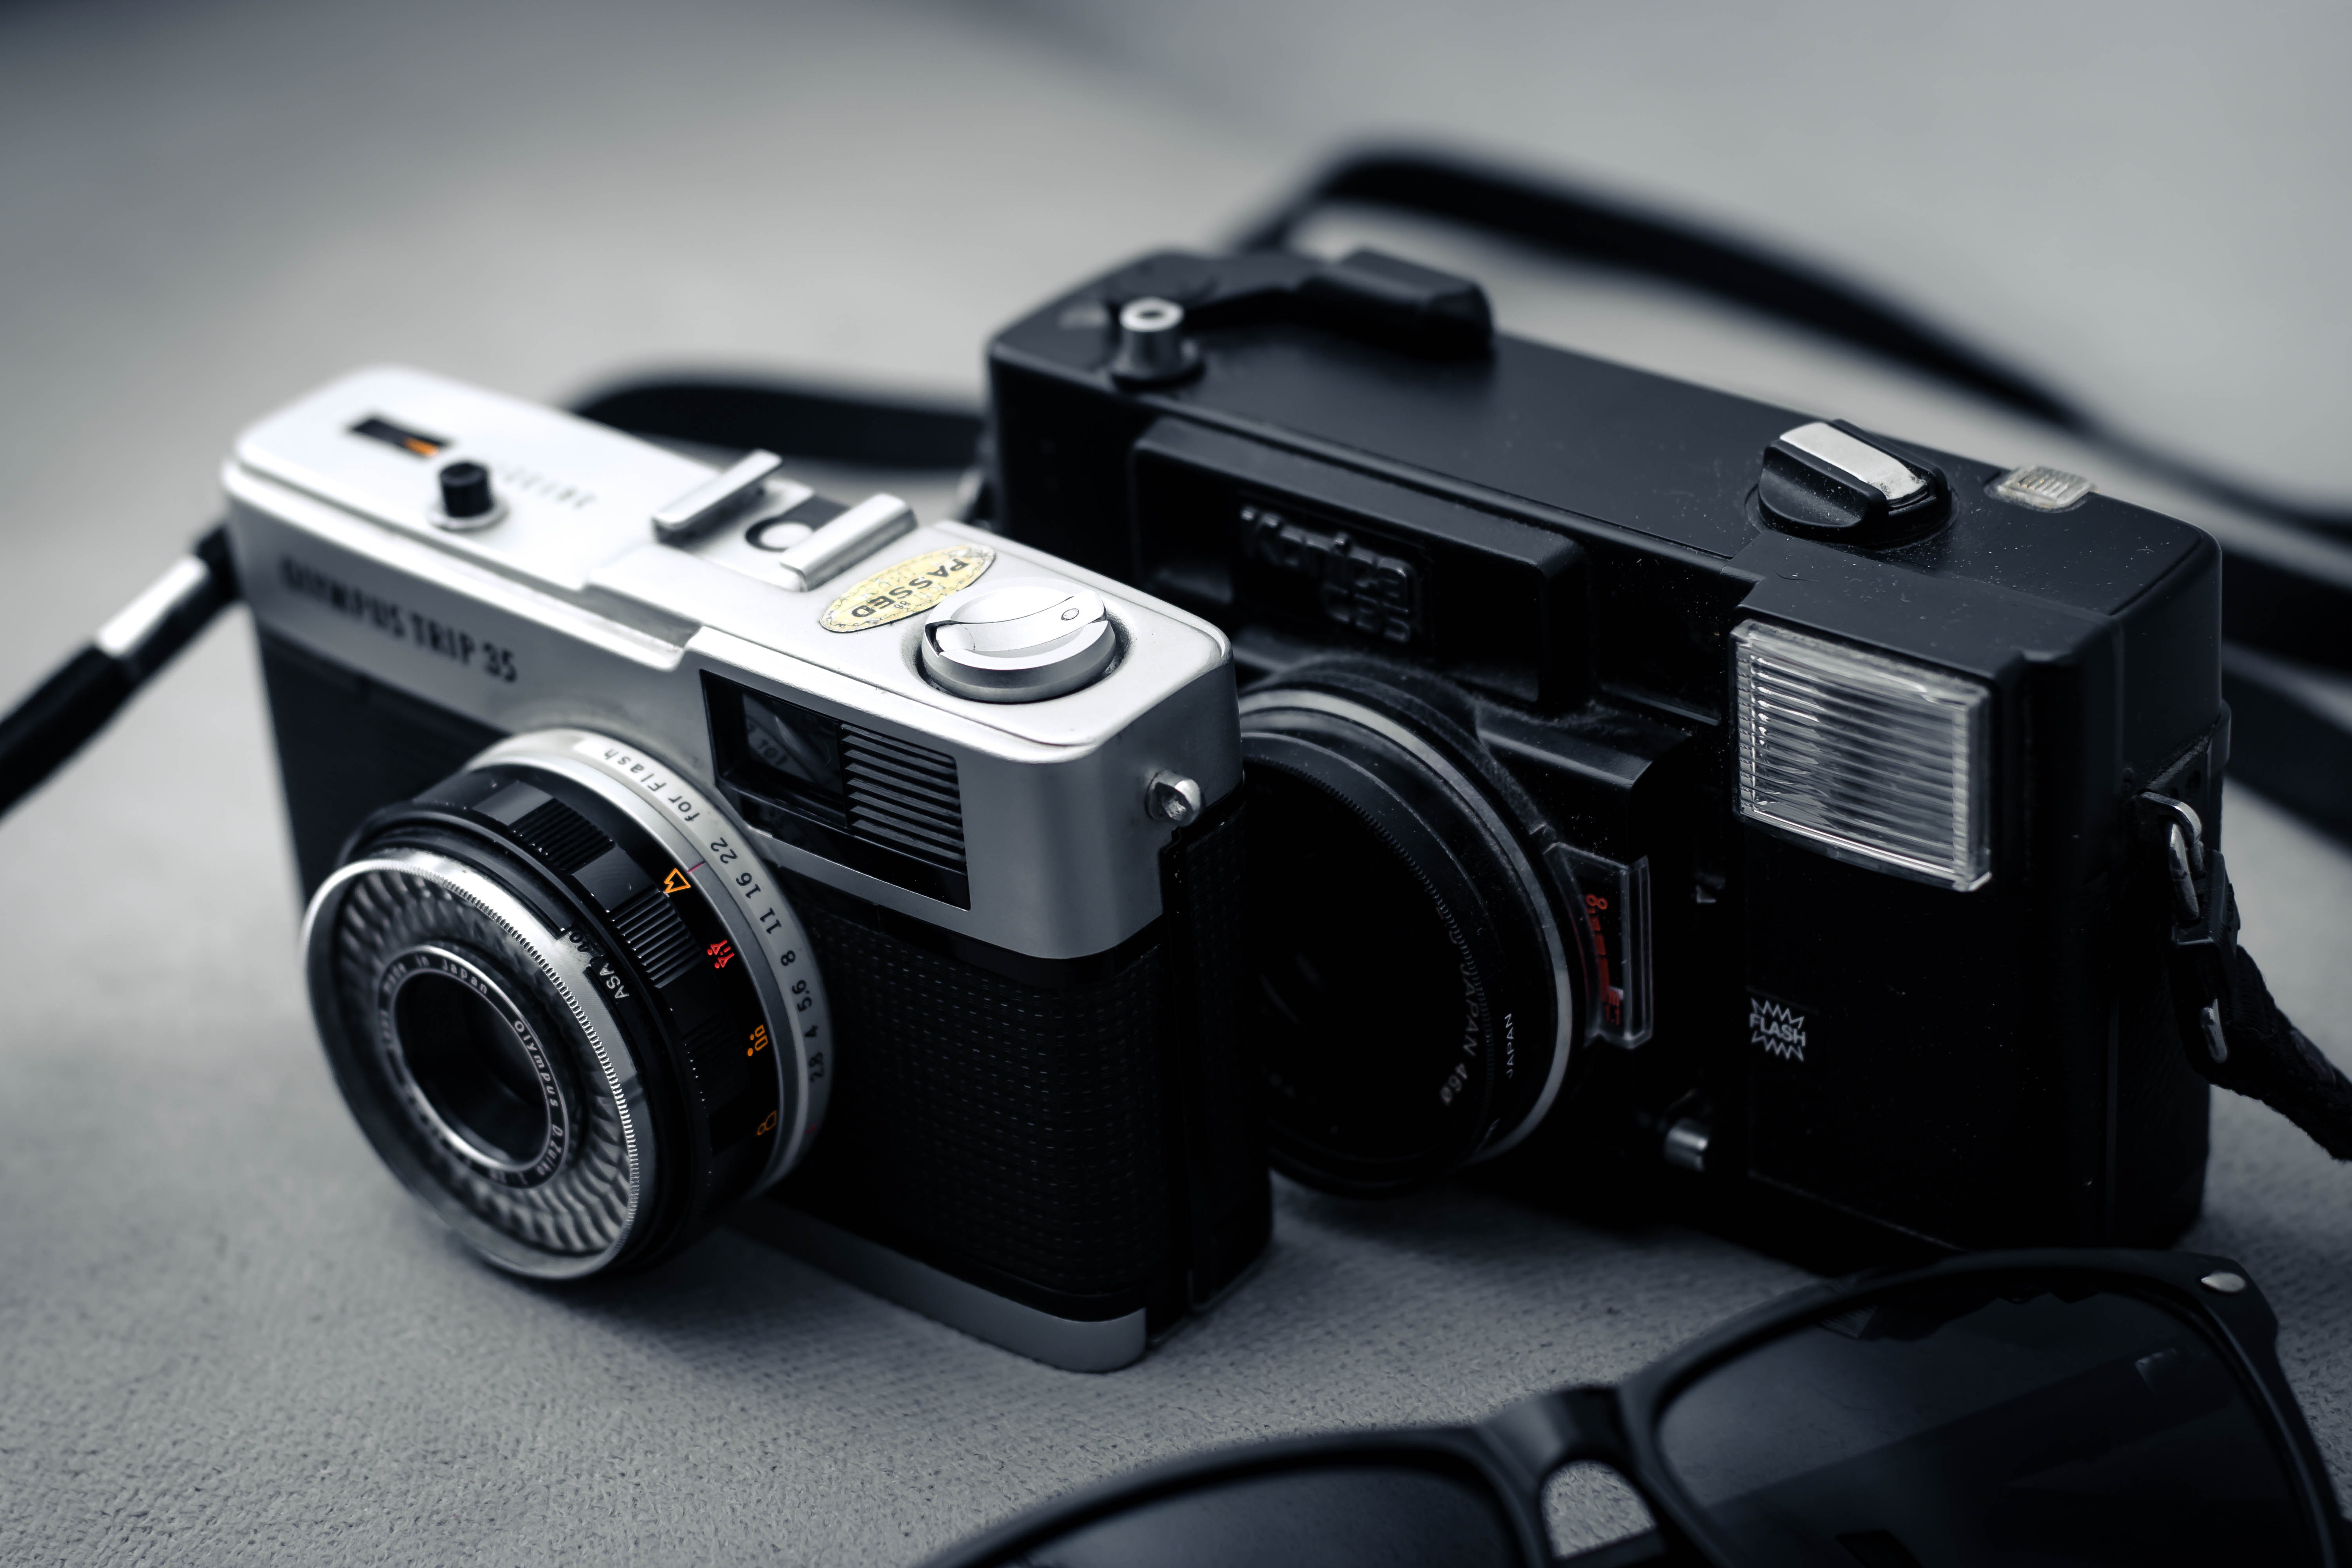
camera, cameras optics, camera accessory, mirrorless interchangeable lens camera, digital camera, camera lens, Point and shoot camera, lens, single lens reflex camera, reflex camera, photography, film camera, flash, Material property, shutter, digital slr, optical instrument, electronics, macro photography, black and white, video camera